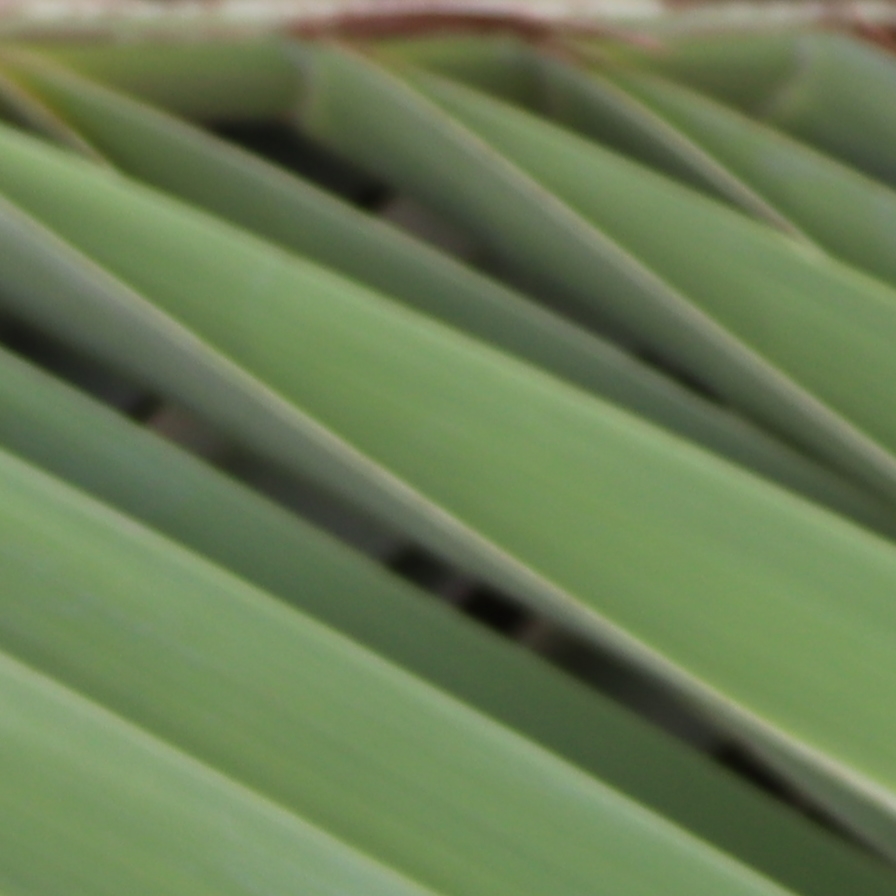
Label: Healthy